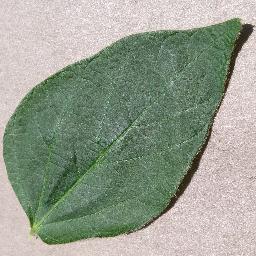
Label: Soybean___healthy